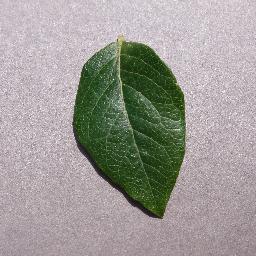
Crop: blueberry
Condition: healthy